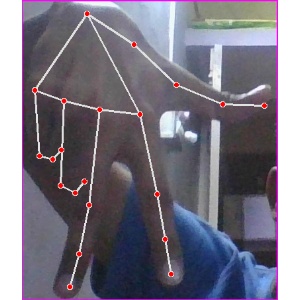
अक्षर: ग